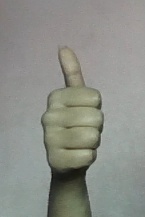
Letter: aleff